List of female NASCAR drivers

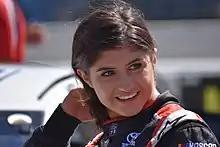
Hailie Deegan, the first female driver to win a race in what is now the ARCA Menards Series West

The NASCAR Whelen Euro Series formed the Lady Cup, a championship system for female drivers in 2014. In 2016, a record 18 different women started a race in one of NASCAR's touring series. Julia Landauer was the most successful within her respective series, finishing fourth in points in the K&N Pro Series West with seven top-five finishes in fourteen races.